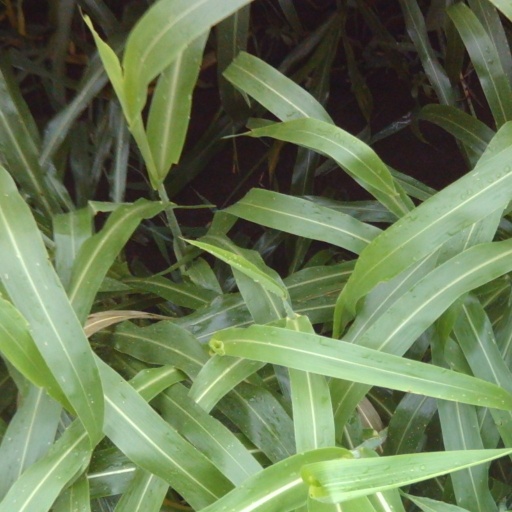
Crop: sorghum